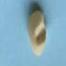
Maize quality: Good